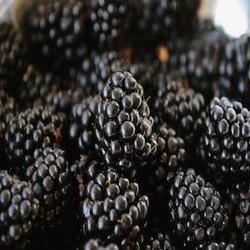
Label: Blackberry